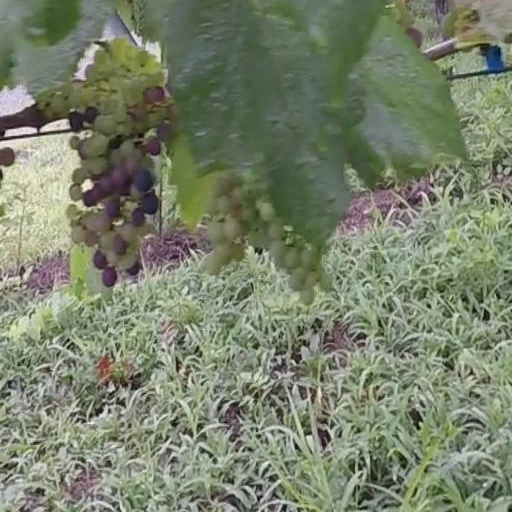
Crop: grape